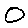
Label: 0